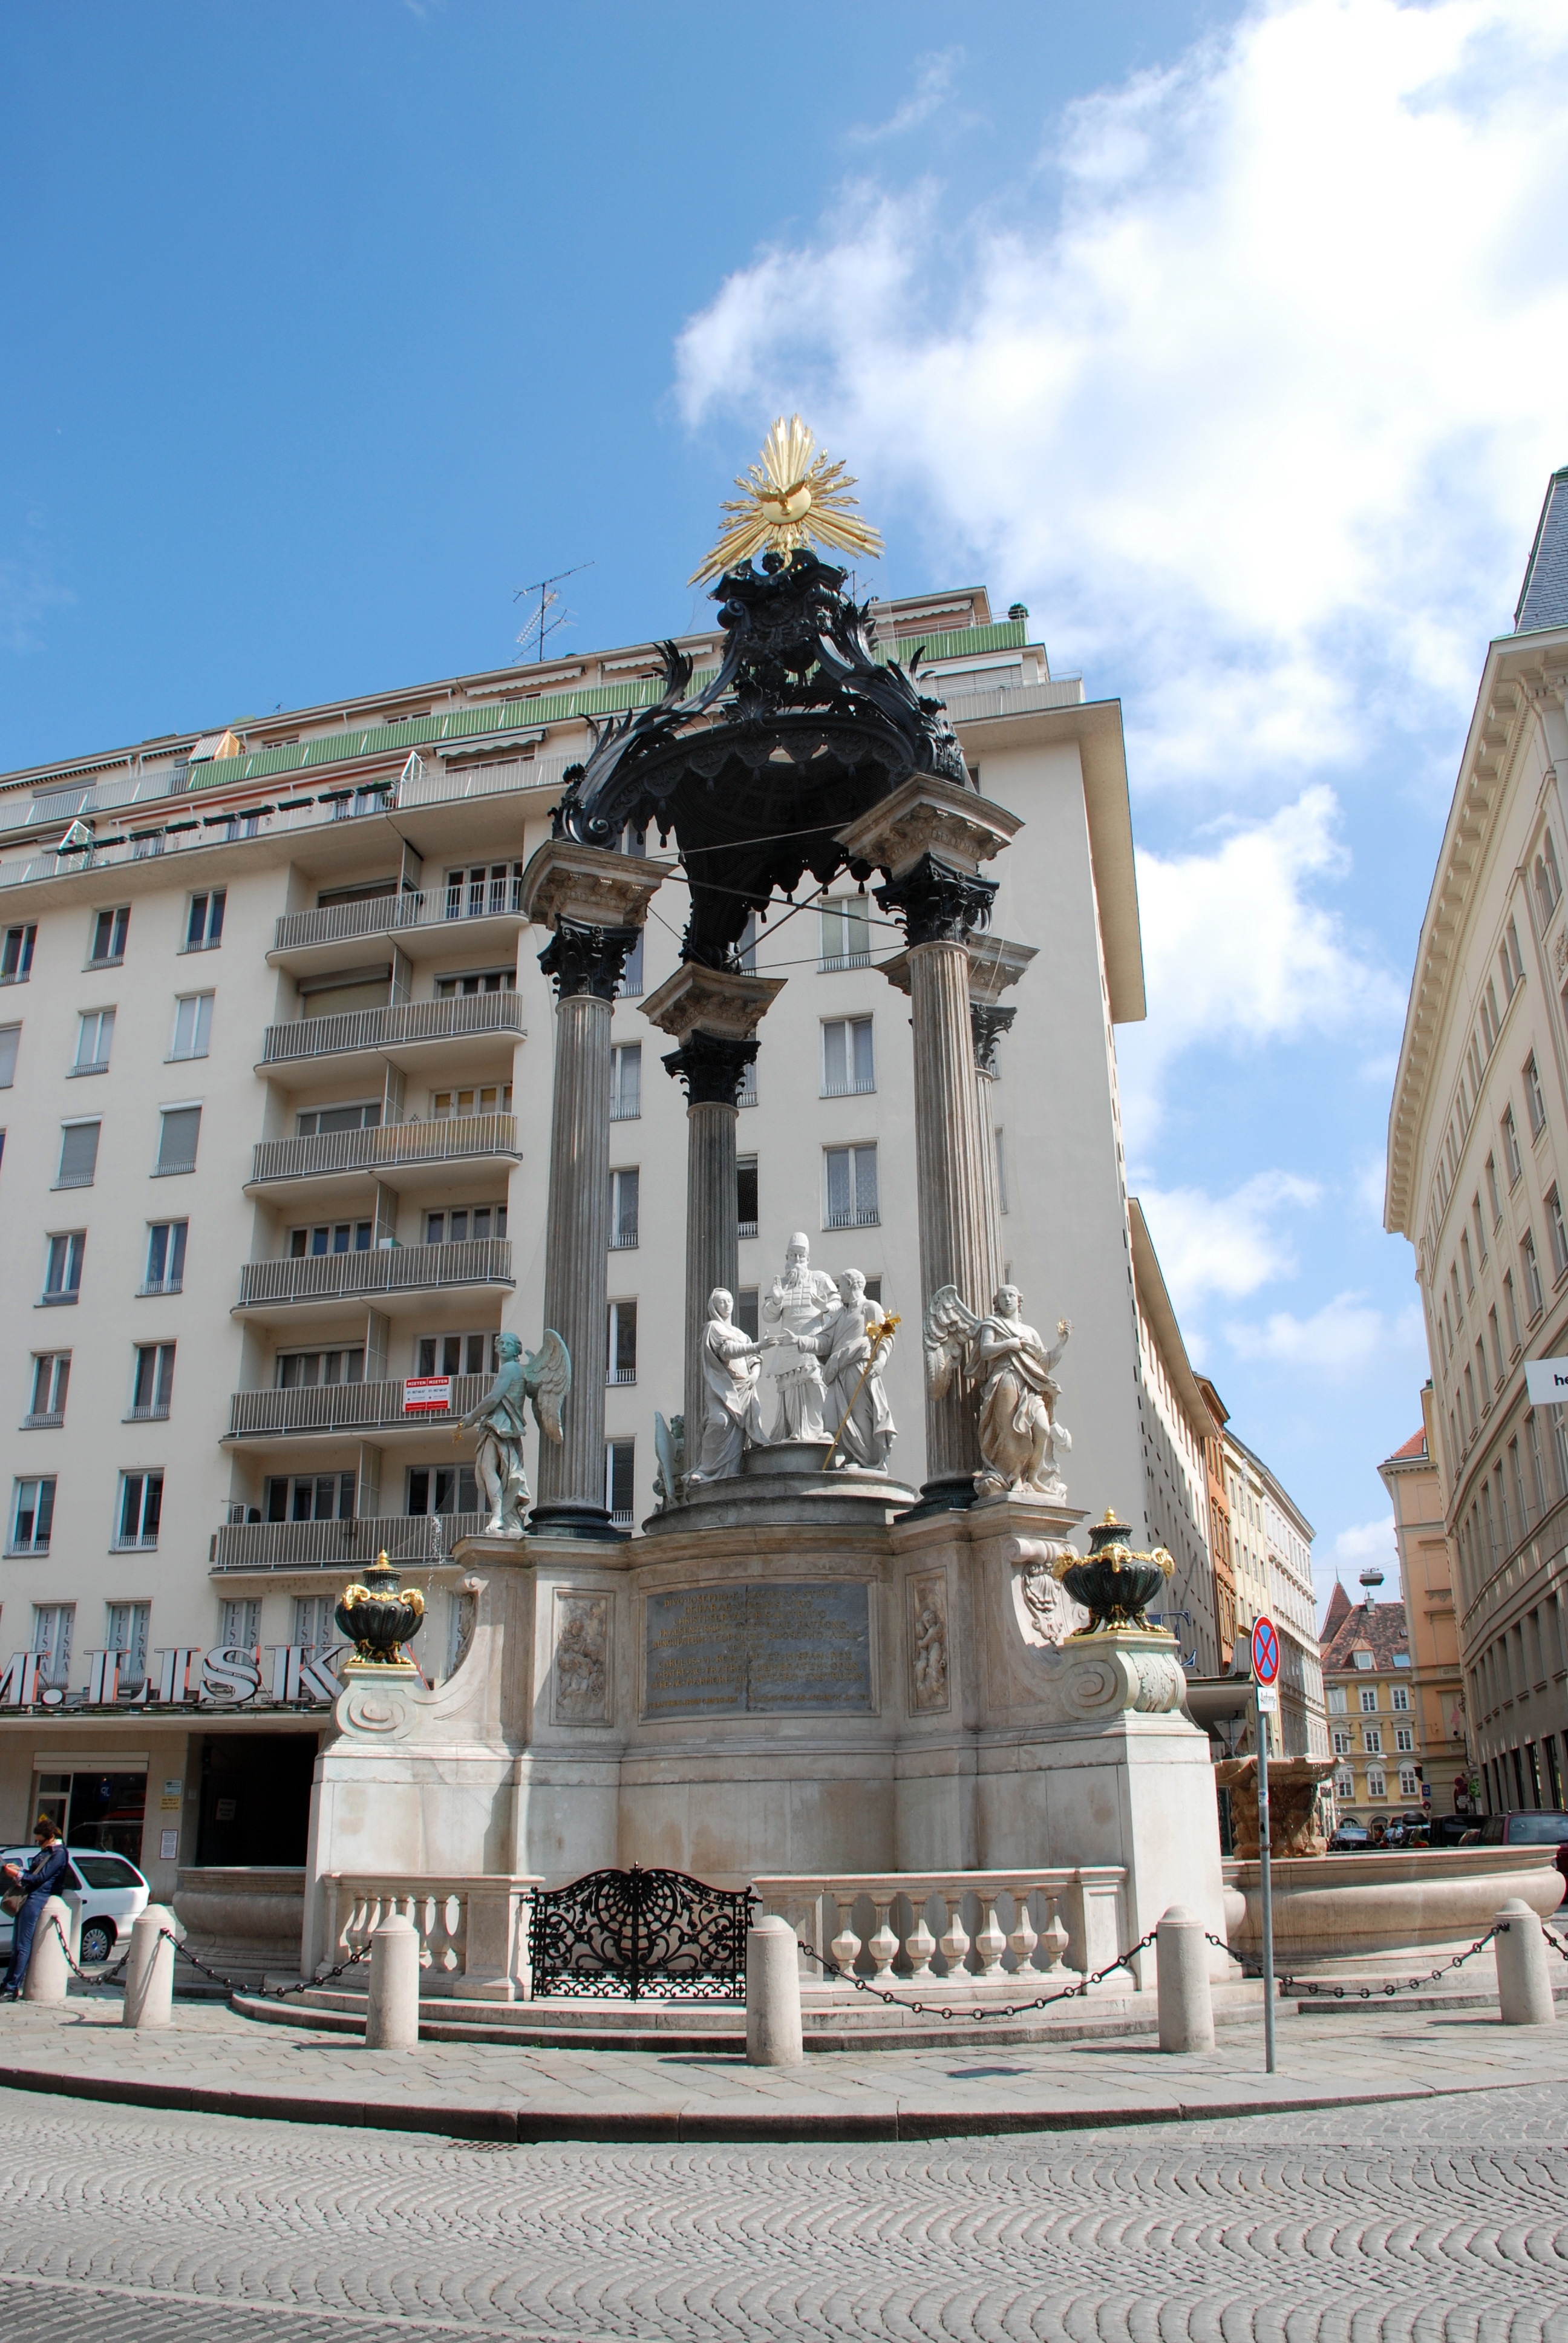
architecture, city, monument, cityscape, downtown, europe, statue, plaza, landmark, nikon, austria, sculpture, cool image, vienna, fountain, town square, d80, cityscapes, wien, water feature, nikond80, osterreich, vermhlungsbrunnen